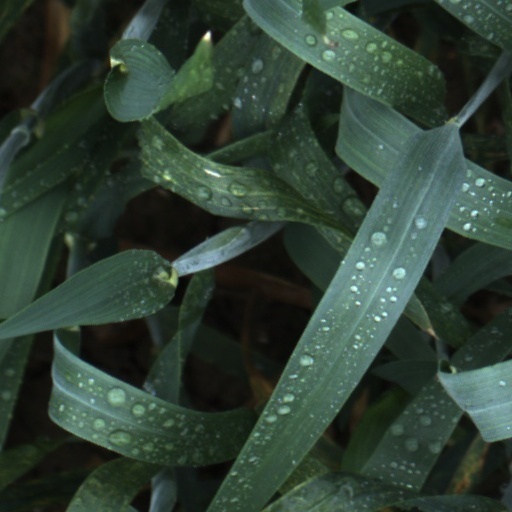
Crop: wheat